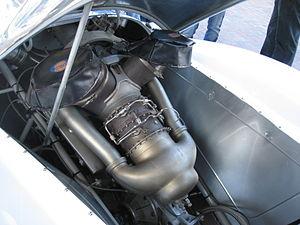
La Howmet TX est une automobile de Sport-prototypes américaine dessinée en 1968 pour tester la compétitivité du moteur à turbine à gaz en sport automobile. Conçue par le pilote Ray Heppenstall, la TX combine un châssis construit par McKee Engineering, une turbine louée à Teledyne Continental Motors et une aide financière et matérielle d'Howmet Corporation.